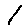
Label: 1